Roy Lilley

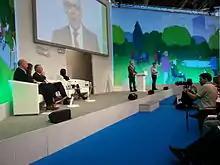
Conference presentation March 2014

He was the vice-chairman of West Surrey and North East Hampshire Health Authority and formerly a Conservative member of Surrey Heath Borough Council where he was Mayor in 1988/89. Between 1991 and 1995, he was the chairman of the Homewood NHS Trust, Chertsey Surrey. He was a visiting fellow at the Management School, Imperial College London, and at the Centre for Health Services Management at the University of Nottingham.